RuPaulmark Channel

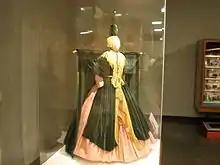

Inspired by Quetzalcoatl and the quetzal bird, Denali's runway look was described by Kate Kulzick of "The A.V Club" as "full Carnival in a bright, feathered leotard with big structured shoulders, a tall, colorful Mohawk wig, and a massive ostrich feather train". Olivia Lux wears a tall white wig, a coatdress and long train, and a lavender ruffled neck piece with matching boots. Elliott with Two Ts has a white lace bodysuit and a white studded belt, a white ruffled train made of tulle, and tall blonde hair. Kahmora Hall's gold dress has two dragon heads as shoulder pieces, and a dragon tail train in the back. Symone wears a corset and jumpsuit, with a durag that becomes a train.